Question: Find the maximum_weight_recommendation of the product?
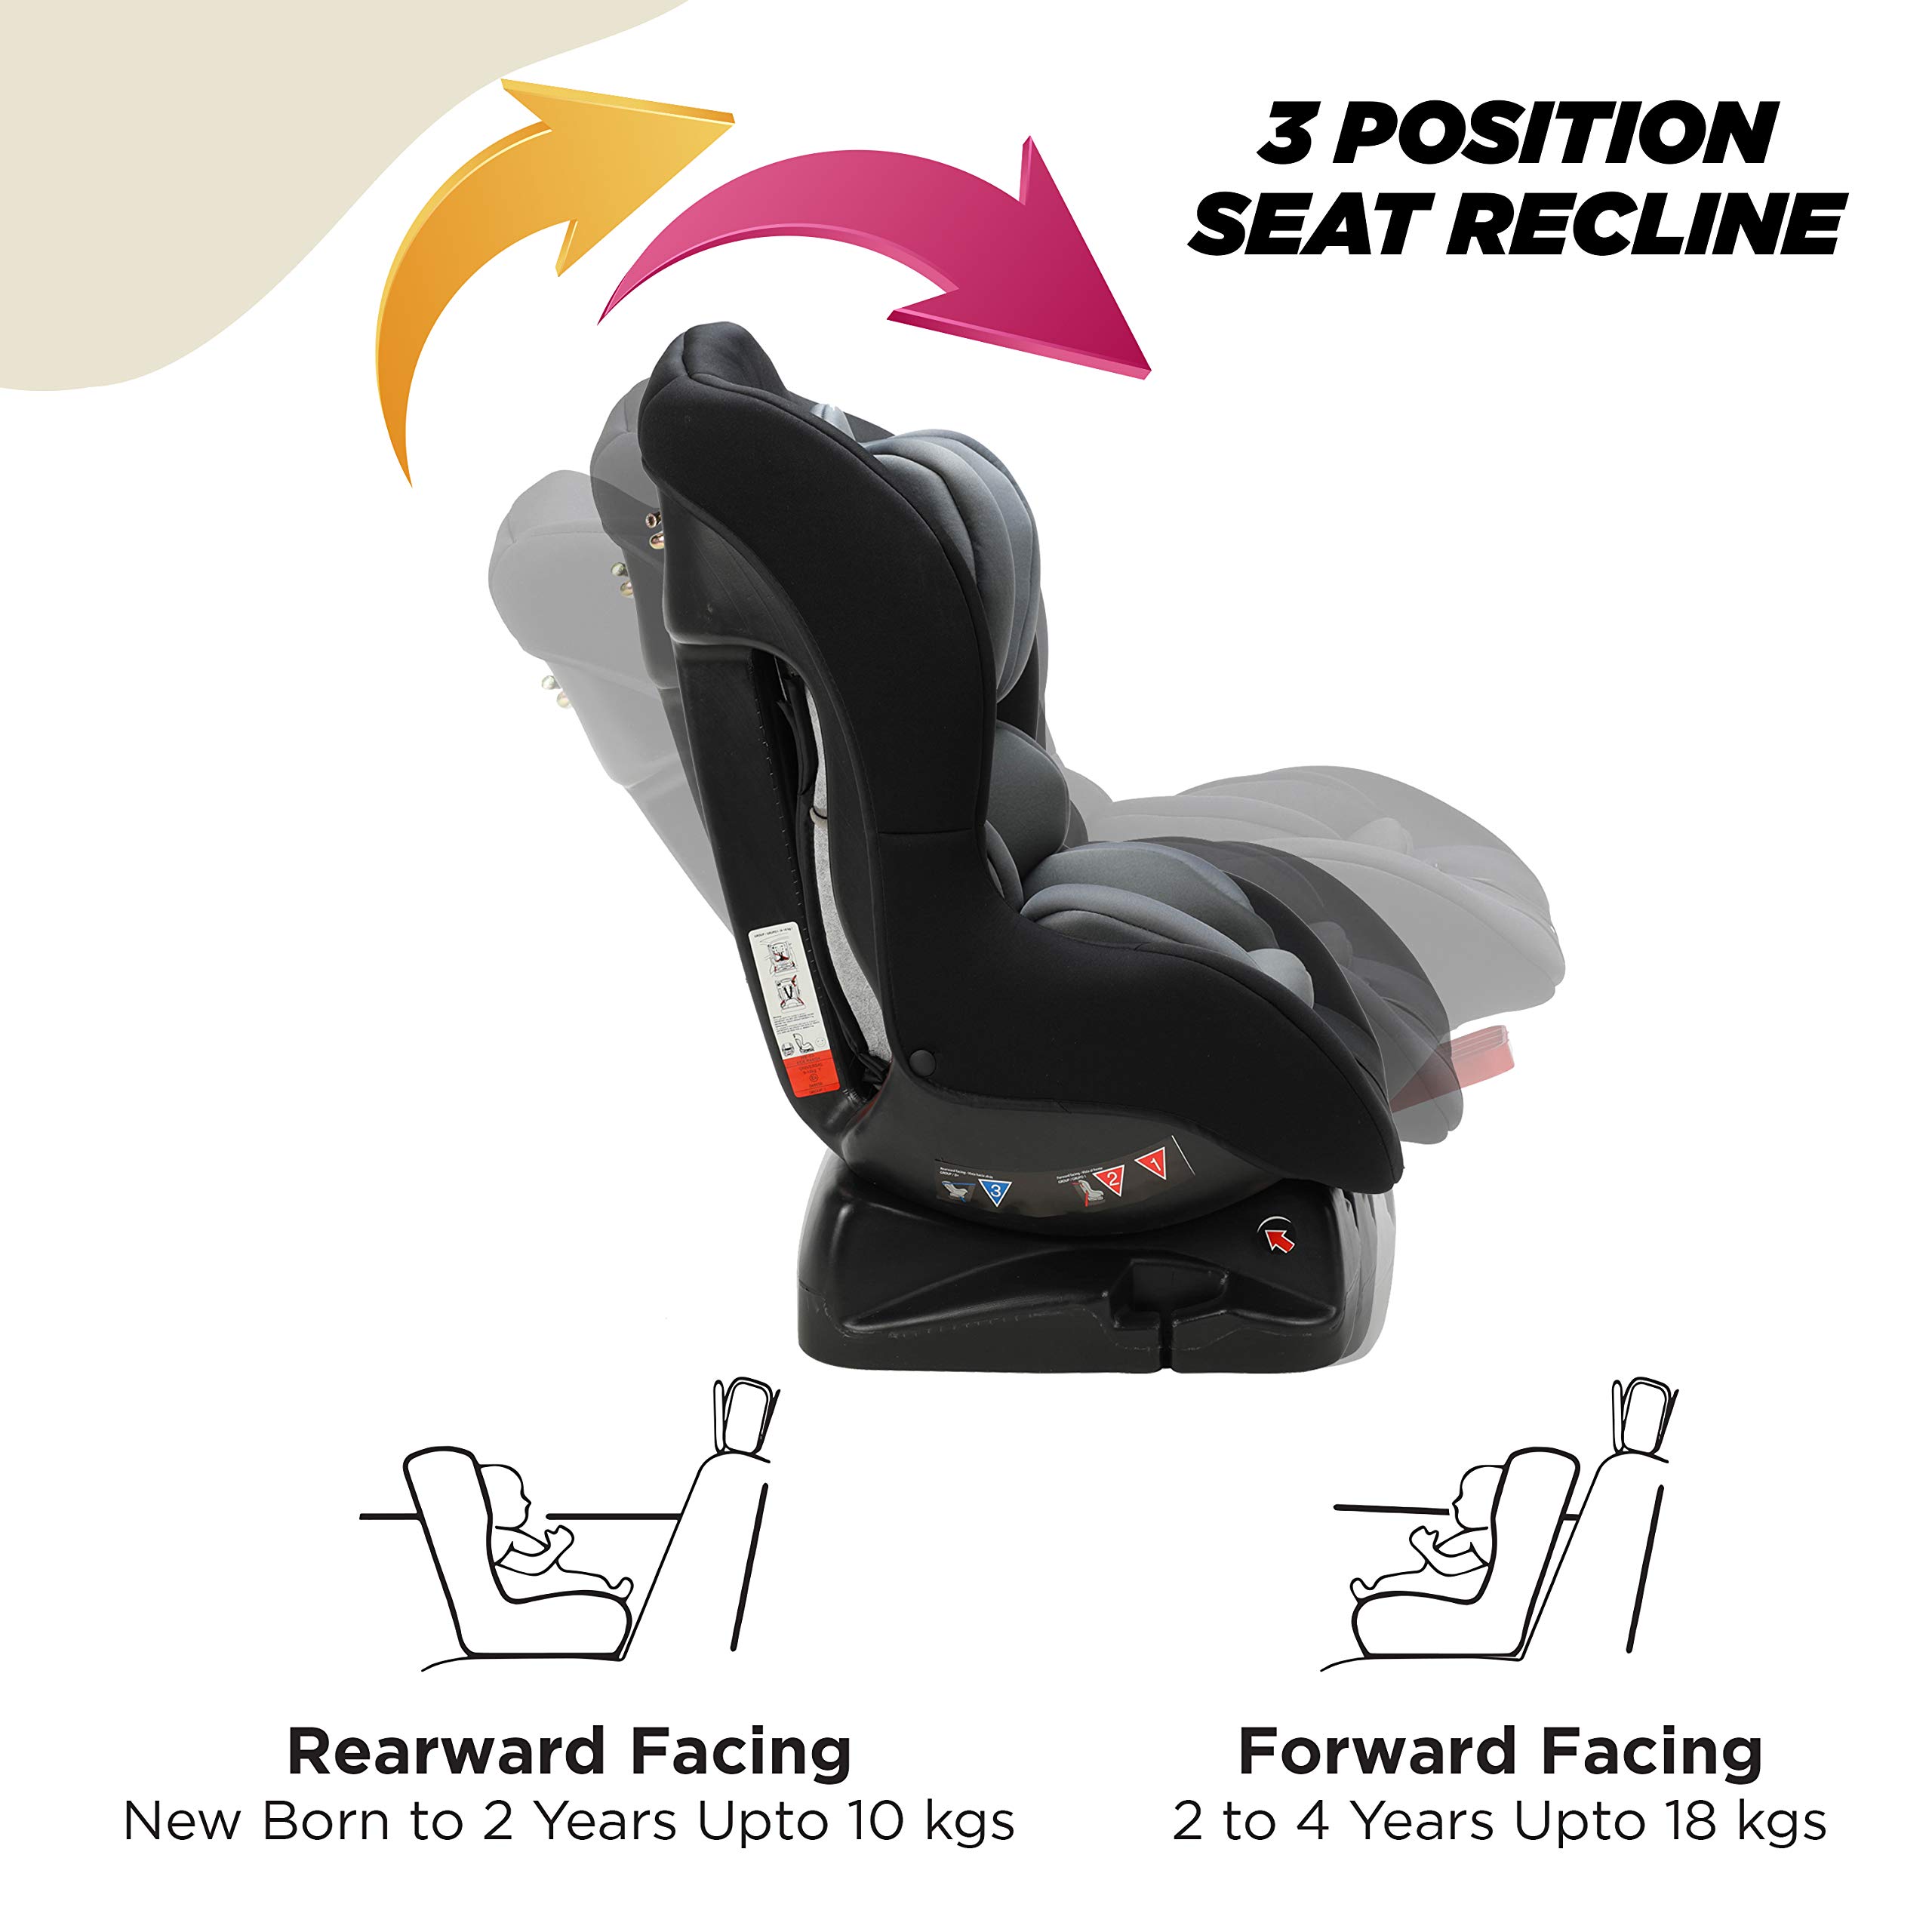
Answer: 10 kilogram